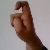
The image shows a hand gesture representing the letter 'X' in Indian Sign Language.